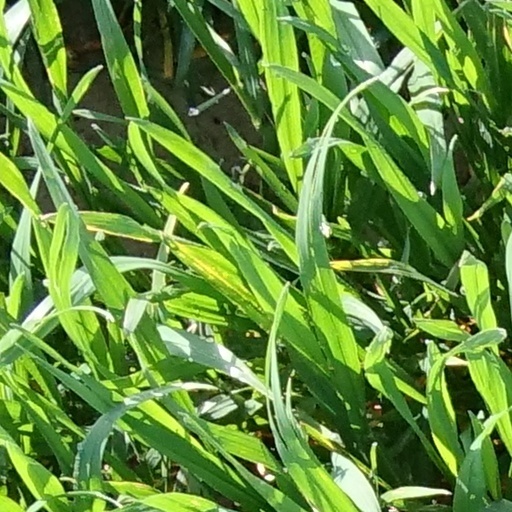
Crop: wheat